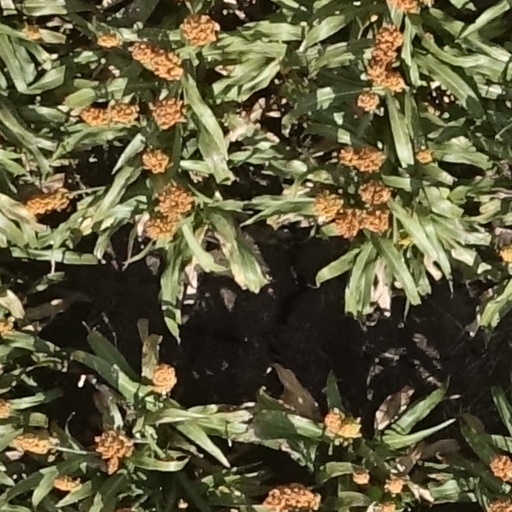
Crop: sorghum